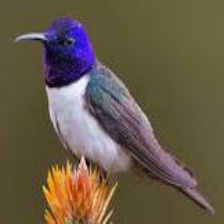
Species: ECUADORIAN HILLSTAR
Scientific name: OREOTROCHILUS CHIMBORAZO
ImageNet parent category: hummingbird